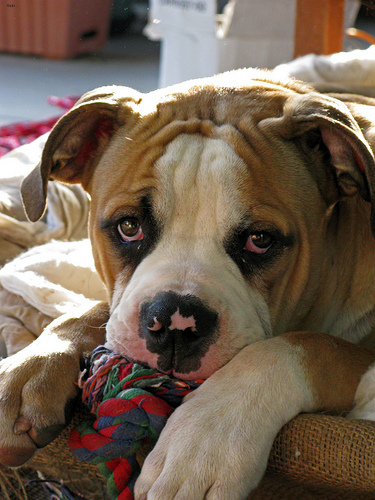
Breed: american bulldog